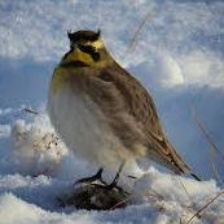
Species: HORNED LARK
Scientific name: EREMOPHILA ALPESTRIS